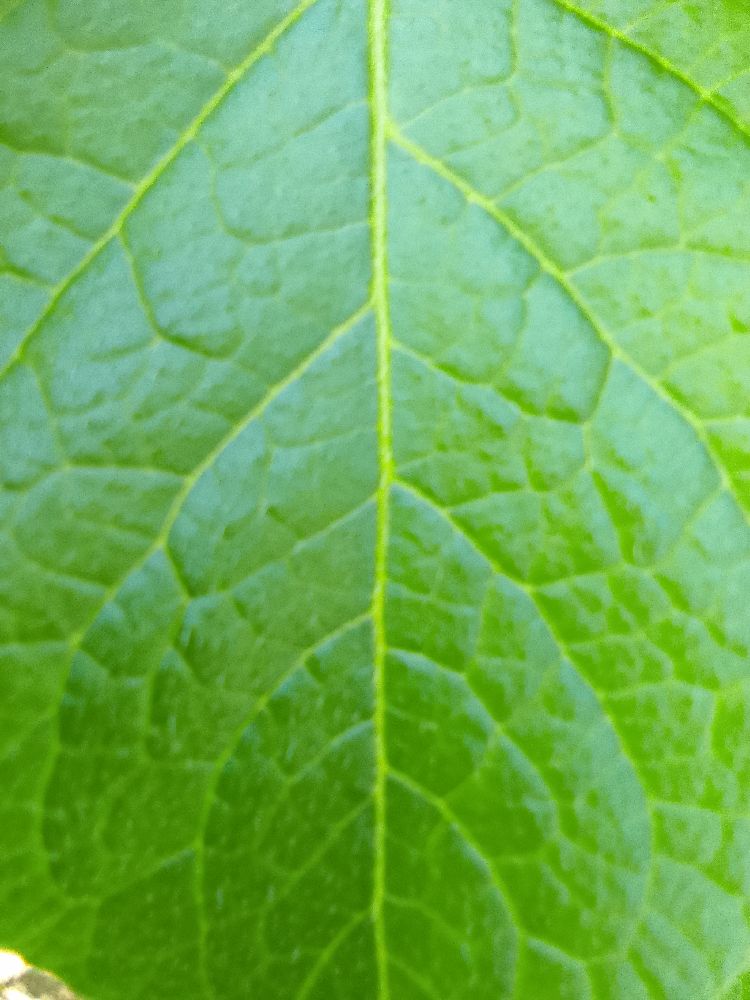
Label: Healthy